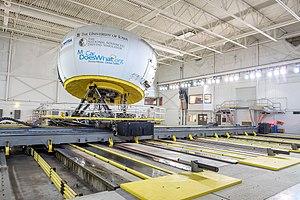
Le National Advanced Driving Simulator est un simulateur de conduite en service aux États-Unis d'Amérique.